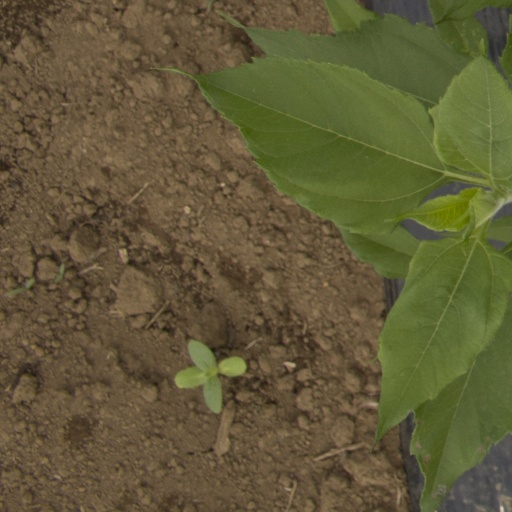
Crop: Jerusalem artichoke